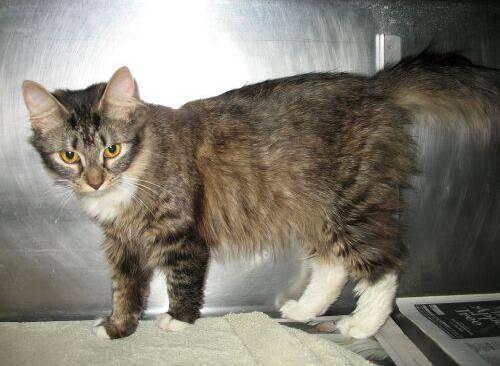
cat